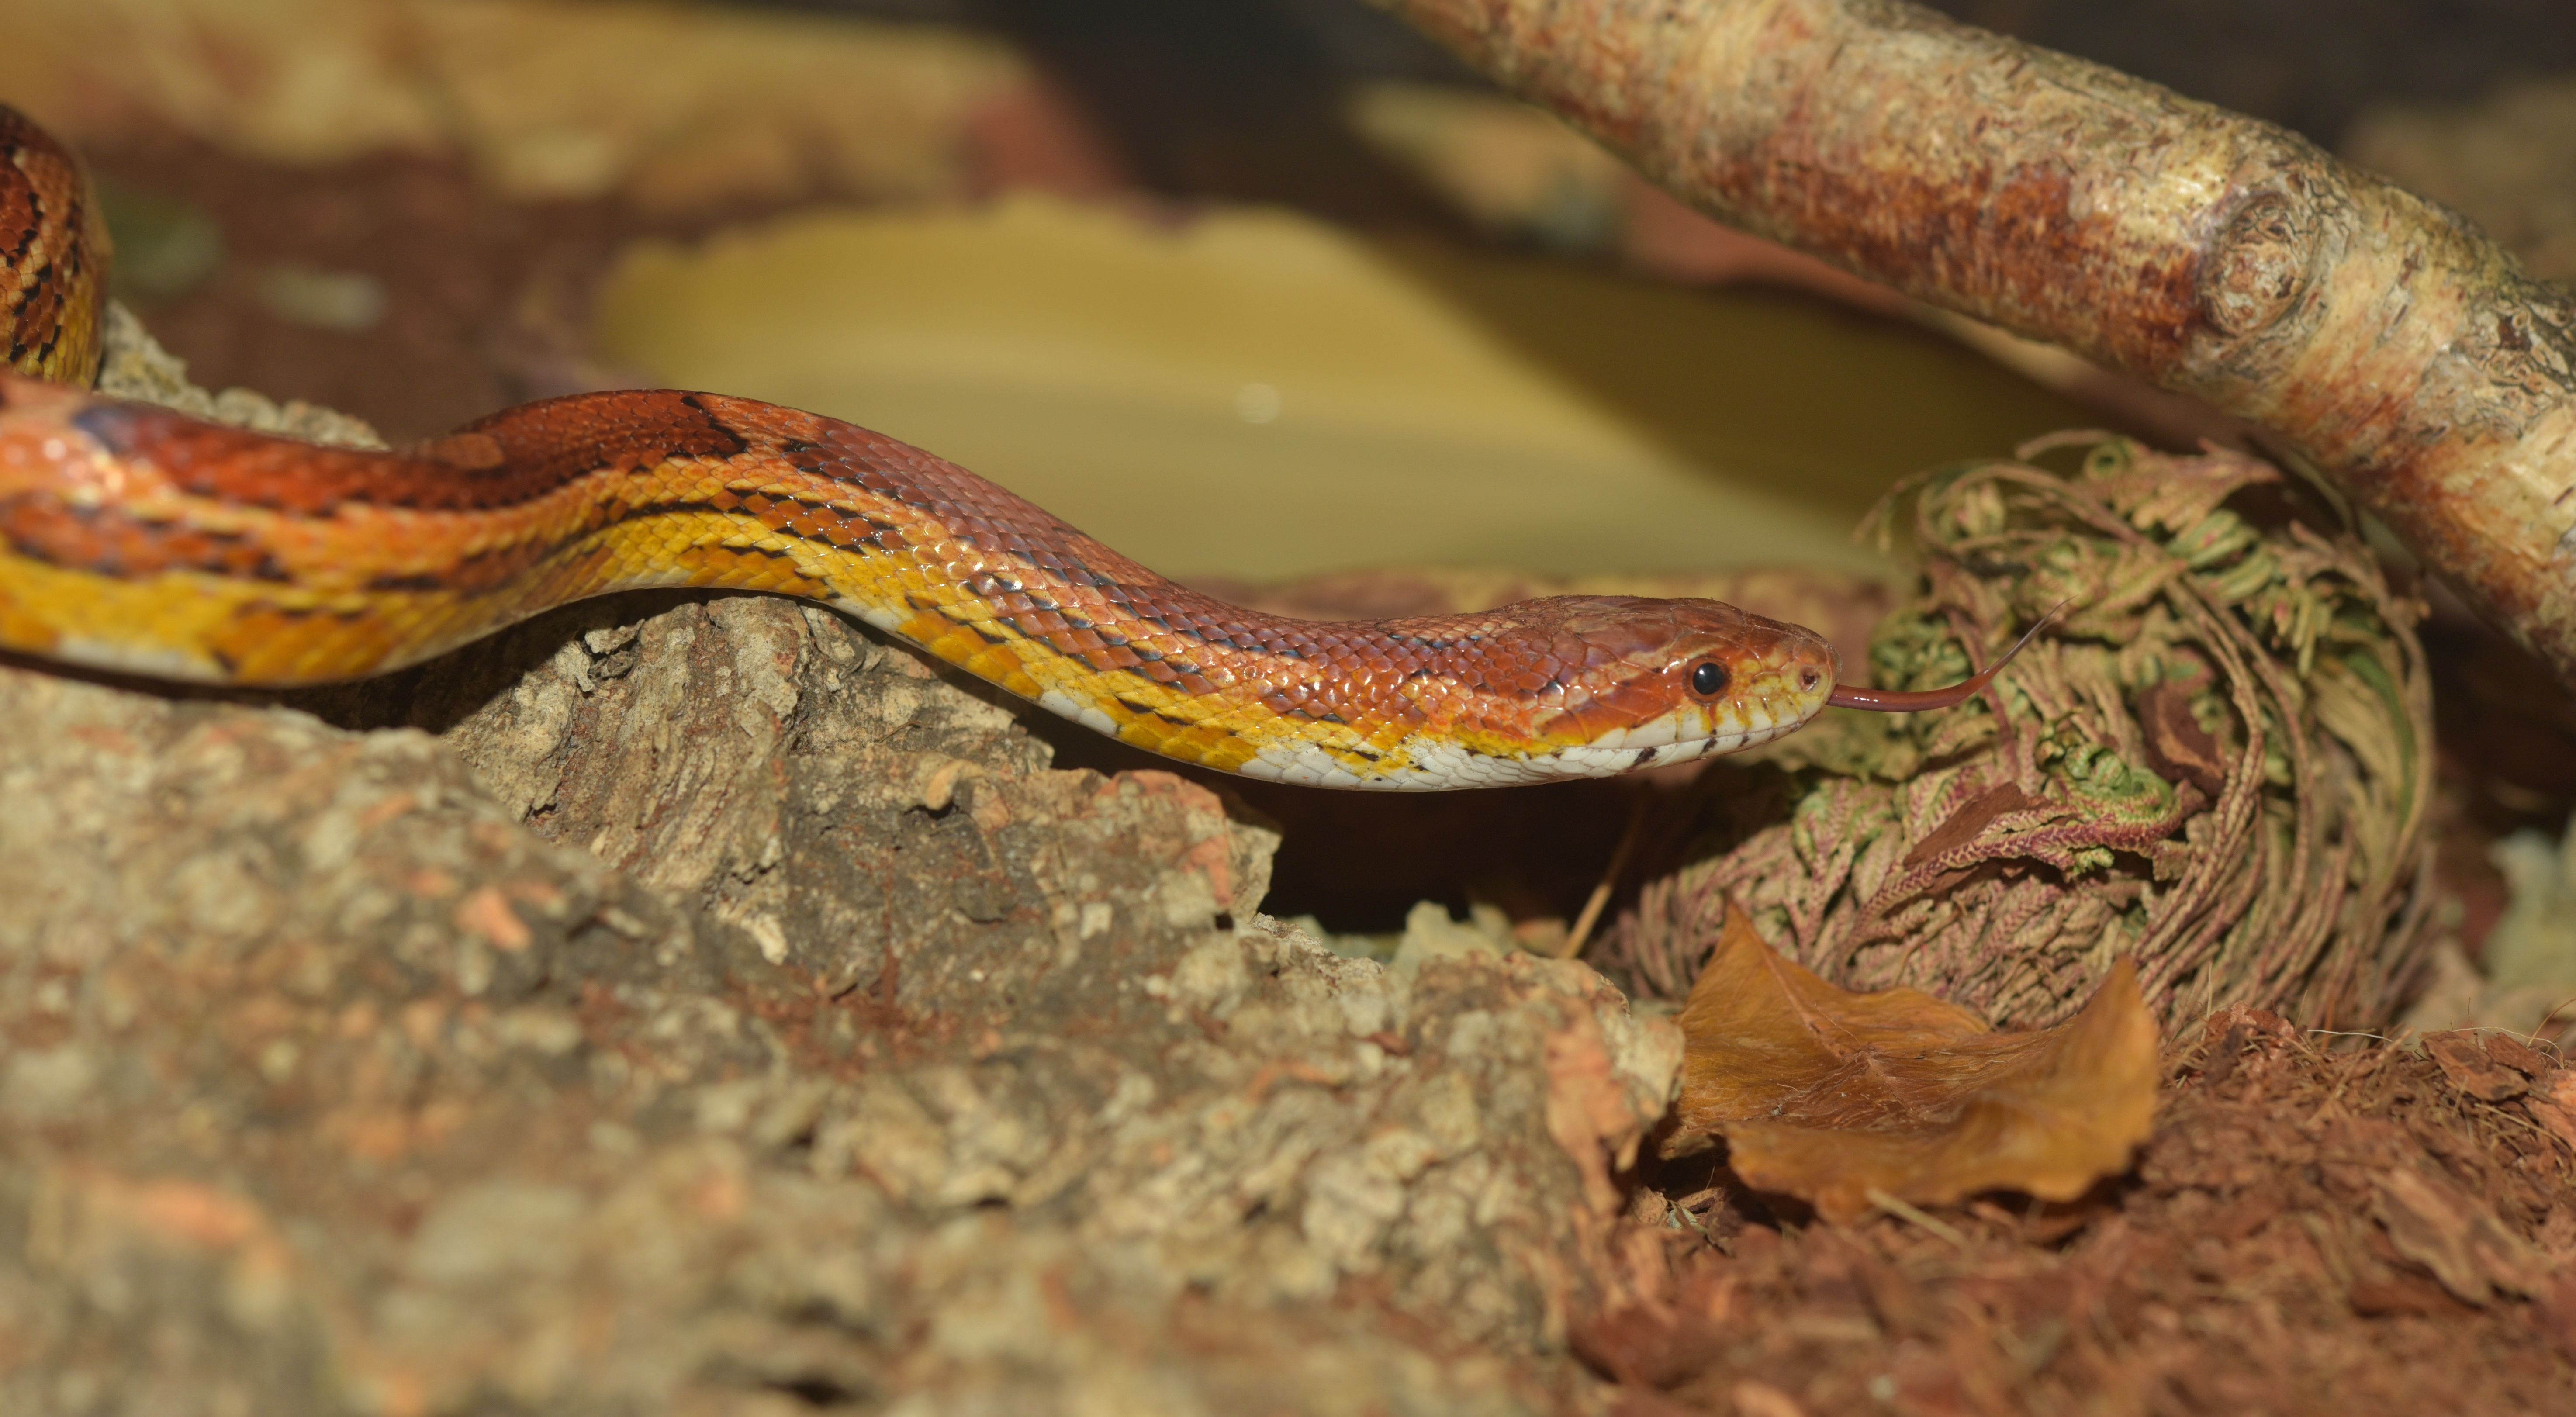
wildlife, orange, portrait, small, reptile, scale, close, fauna, head, lurking, snake, vertebrate, creature, elegant, natter, curious, serpent, constrictor, macro photography, non toxic, terraristik, corn snake, garter snake, pantherophis guttatus, small w rgeschlange, boa constrictor, scaled reptile, boas